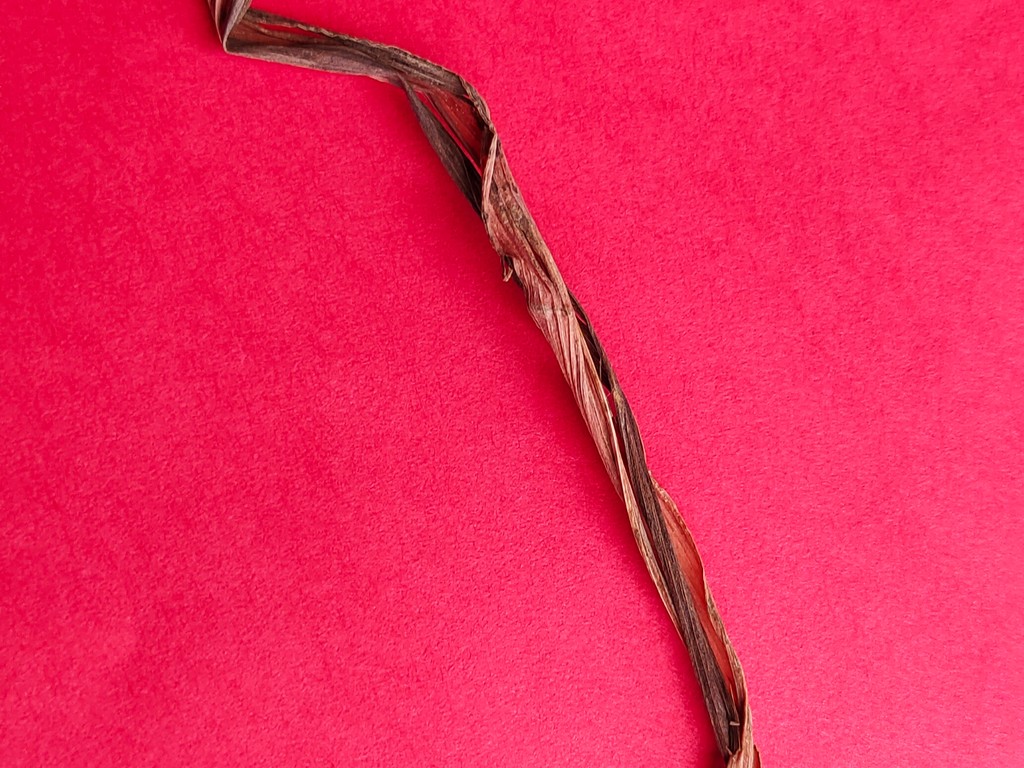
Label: Dried